Armenians in Poland

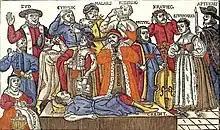
Social strata in the Commonwealth's society in 1655 disputing nations of Polish–Lithuanian Commonwealth with image of Armenian (Ormianin)

Armenians enjoyed better living and earning conditions in Poland, local Armenian self-government, religious tolerance and the opportunity to preserve their own customs. Initially, Armenians settled in royal cities along important trade routes, but later also in private towns, attracted by Polish magnates. Armenians lived mostly in south-eastern Poland, with the largest Armenian communes in the major royal cities of Lwów and Kamieniec Podolski, where they inhabited defined Armenian quarters, and which with several churches served as the main religious centers of Armenians in Poland. Other local Armenian communes were in Brody, Brzeżany, Horodenka, Jazłowiec, Józefgród, Łysiec, Mohylów Podolski, Obertyn, Podhajce, Raszków, Stanisławów, Studzienica, Śniatyn, Tyśmienica, Złoczów and Żwaniec. In addition, there were Armenian churches in Bełz, Buczacz, Jarosław, Kijów, Kubaczówka, Kuty, Lublin, Łuck, Waręż, Włodzimierz, Zamość, Żółkiew, and an Armenian chapel in Warsaw. Armenians were also noted in other towns of south-eastern Poland, such as Przemyśl, Bar, Sokal, Halicz, Dubno. Since the 16th century, Armenian churches in Poland were erected not in the Armenian style, but rather in line with the prevailing Polish trends, such as Renaissance (e.g. in Jazłowiec) and Baroque (e.g. in Brzeżany and Stanisławów). Some Armenians moved to other parts of the Polish–Lithuanian Commonwealth, e.g. Kraków, Warsaw, Gdańsk, Płock, Piotrków and Vilnius. In 1655–1675, the Armenian community in Poland further grew due to immigration from Van, Constantinople and Isfahan.